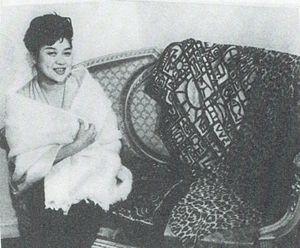
Yoshiko Ishii est une chanteuse de chanson japonaise, née le 4 août 1922, décédée le 17 juillet 2010.